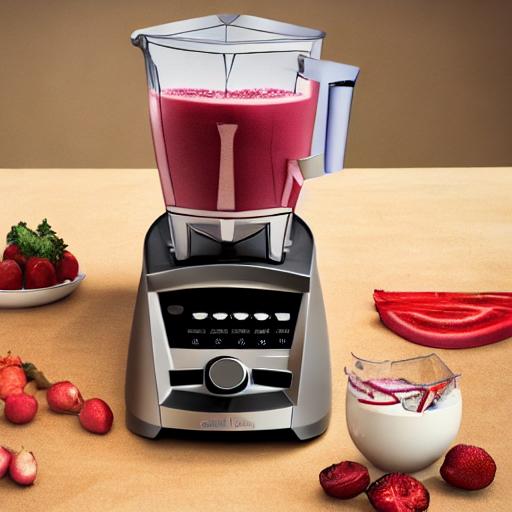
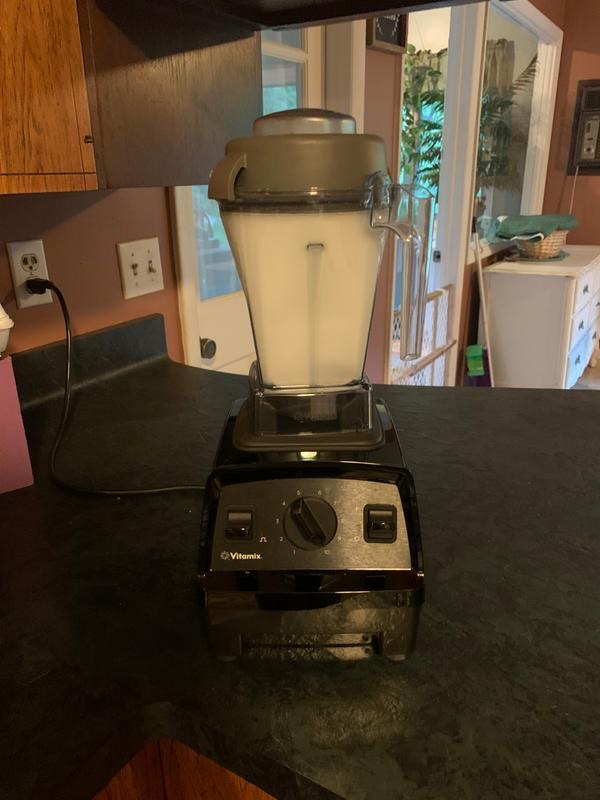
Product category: items_blender
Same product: no